Meg White

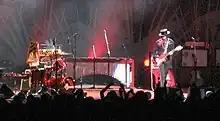
The White Stripes in 2005 (Left to right: Meg and Jack)

In 1999, the band signed with the California-based label Sympathy for the Record Industry, and released their self-titled debut album. AllMusic said that White's drumming "balances out the fretwork and the fretting with methodical, spare, and booming cymbal, bass drum, and snare..." Following their divorce in 2000, White insisted that they keep the band going. Their second album, "De Stijl", was released in 2000. "Rolling Stone"s Jenny Eliscu praised that White's drumming, saying it "proves that you don't need bombast to make a blues explosion". It became a sleeper hit, after the White Stripes gained popularity in 2002, reaching 38 on "Billboard"s Independent Albums chart in 2002.